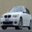
Label: automobile